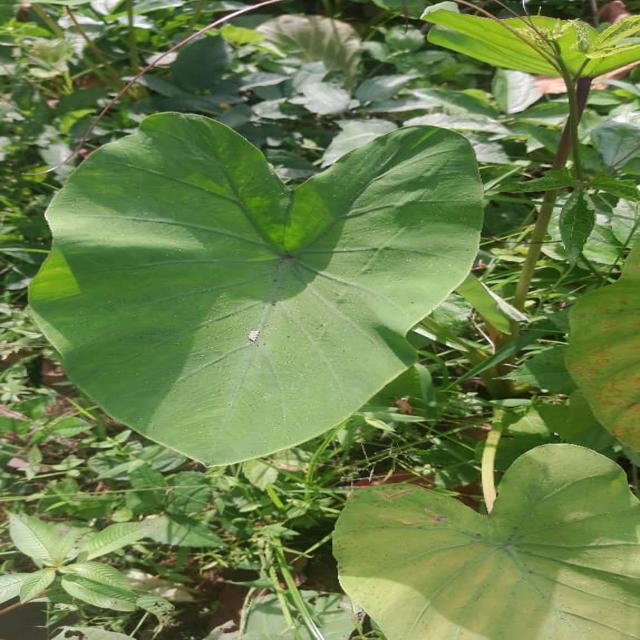
Label: Healthy